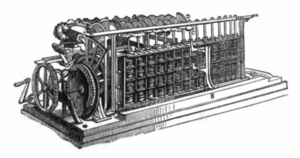
Pehr Georg Scheutz était un juriste, ingénieur et inventeur suédois, connu pour son travail précurseur en matière de calcul informatique.